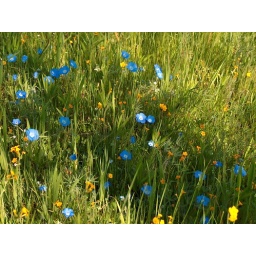
A group of Baby Blue Eye partially shaded by a nearby oak. The orange flower is the Fiddleneck.